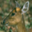
Label: deer